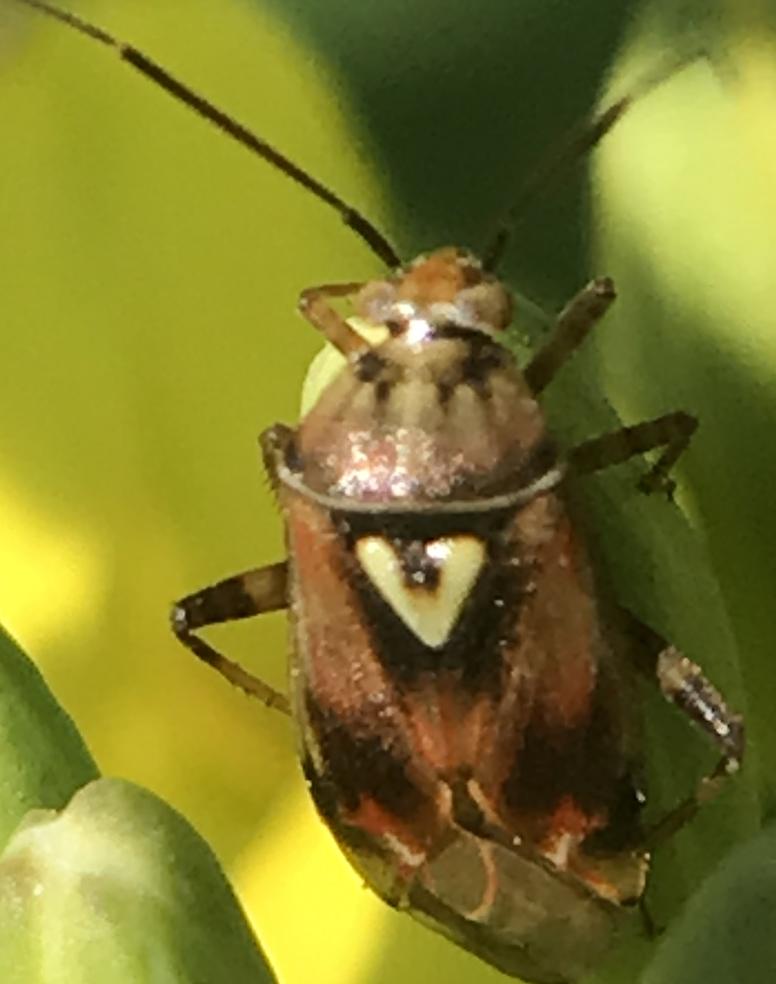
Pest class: lygus_bug